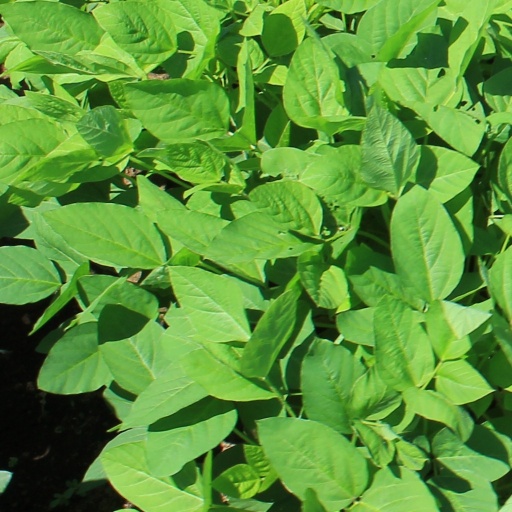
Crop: soybean